Supermarket Sweep

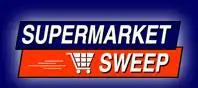
Former logo, used during the 2000–03 Pax TV version; it is based on the designs used for the Lifetime version from 1993 to 1995.

Similar to the original version, all three teams started with a base time of one minute and 30 seconds. In 2020, the base time was increased to two minutes. Through a series of three rounds, contestants were asked a series of questions, usually centered around knowledge of products found in a grocery store. Each correct answer added 10 seconds to a team's time bank. The first two question rounds were played by one team member, with team members swapping positions after the first round. Questions included identifying a product that was missing letters, determining the brand of a product via an edited picture, and identifying a product based on a series of facts. Occasionally, questions centered around pop culture, movies, or stories found in checkstand tabloids.